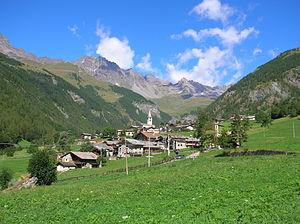
Ollomont est une commune alpine de la Vallée d'Aoste, en Italie du Nord.